Hedera helix

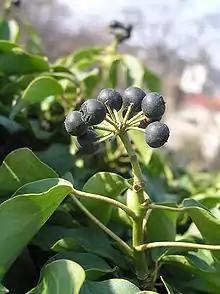
Berries

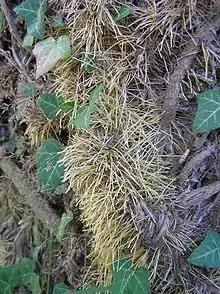
Stems with rootlets used to cling to walls and tree trunks

Hedera helix, the common ivy, European ivy, King's Choice ivy, or just ivy, is a species of flowering plant in the family Araliaceae. It is native to most of Europe and parts of western Asia. Ivy is a clinging evergreen vine that grows on tree trunks, walls, and fences in gardens, waste spaces, and wild habitats. Ivy is popular as an ornamental plant, but escaped plants have become naturalised outside its native range. Ivy has considerable cultural significance and symbolism.